Blue Nile patas monkey

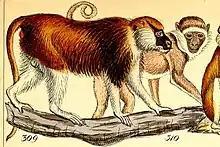
Illustration by Ludwig Reichenbach

The species was described in 1862 by Heinrich Gottlieb Ludwig Reichenbach. Reichenbach's description was based on a live specimen from Fazogli and a skin from the vicinity of the White Nile, both received by Theodor von Heuglin, with a captive adult in Cairo confirming the species as distinct to him. However, in the first widely adopted taxonomy for "Erythrocebus" by Schwartz (1927), all "Erythrocebus" monkeys were classified into three subspecies: "patas", "pyrrhonotus" and "baumstarki," creating a monotypic genus. This led to the synonymization of "E. poliophaeus" with "E. patas". In 2017, Spartaco Gippoliti resurrected "E. poliophaeus" as a separate species based on its distinctive appearance and notable geographic separation from "E. patas", with the IUCN Red List and American Society of Mammalogists also recognizing it as a distinct species.